Amstrad

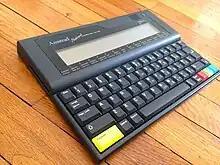
Amstrad NC100 (1992)

In 1993, Amstrad was licensed by Sega to produce a system which was similar to the Sega TeraDrive, going by the name of the Amstrad Mega PC, to try to regain their image in the gaming market. The system didn't succeed as well as expected, mostly due to its high initial retail price of £999. In that same year, Amstrad released the PenPad, a PDA similar to the Apple Newton, and released only weeks before it. It was a commercial failure, and had several technical and usability problems. It lacked most features that the Apple Newton included, but had a lower price at $450.